Yolmo language

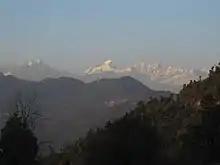
Sermathang Village, Melamchi Valley, Nepal

The variety of Yolmo documented by Anna Marie Hari is mostly spoken in the Melamchi Valley area. Hari documented the variety of Yolmo mostly spoken around the villages of Sermathang and Chhimi. Hari also encountered speakers from other areas in the Melamchi and Helambu valleys, and suggested there are two dialects across this area. mostly distinguished by vocabulary. The two dialects are the 'western' dialect, mostly in Nuwakot district and the 'eastern' dialect, which Hari's work focuses on. While discussing these dialects Hari also observes that the variety spoken around Tarkeghyang is different again, suggesting there may be more than two dialects spoken in the area.